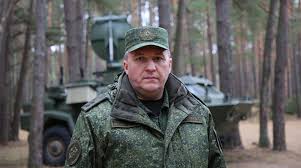
Label: Air Defense